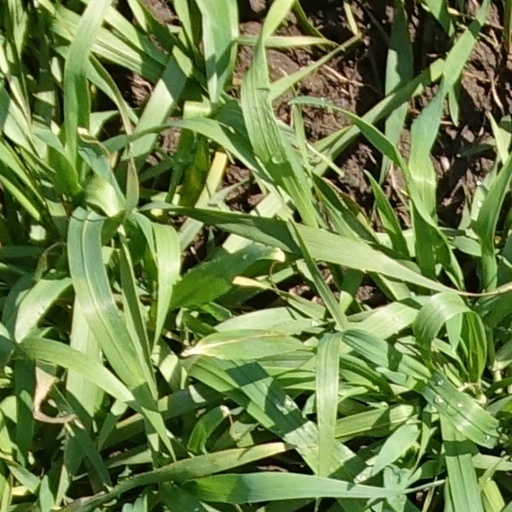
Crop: wheat